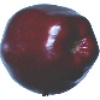
Label: red_delicious_apple